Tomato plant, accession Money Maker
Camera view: vertical (180 deg); turntable rotation: 0 degrees
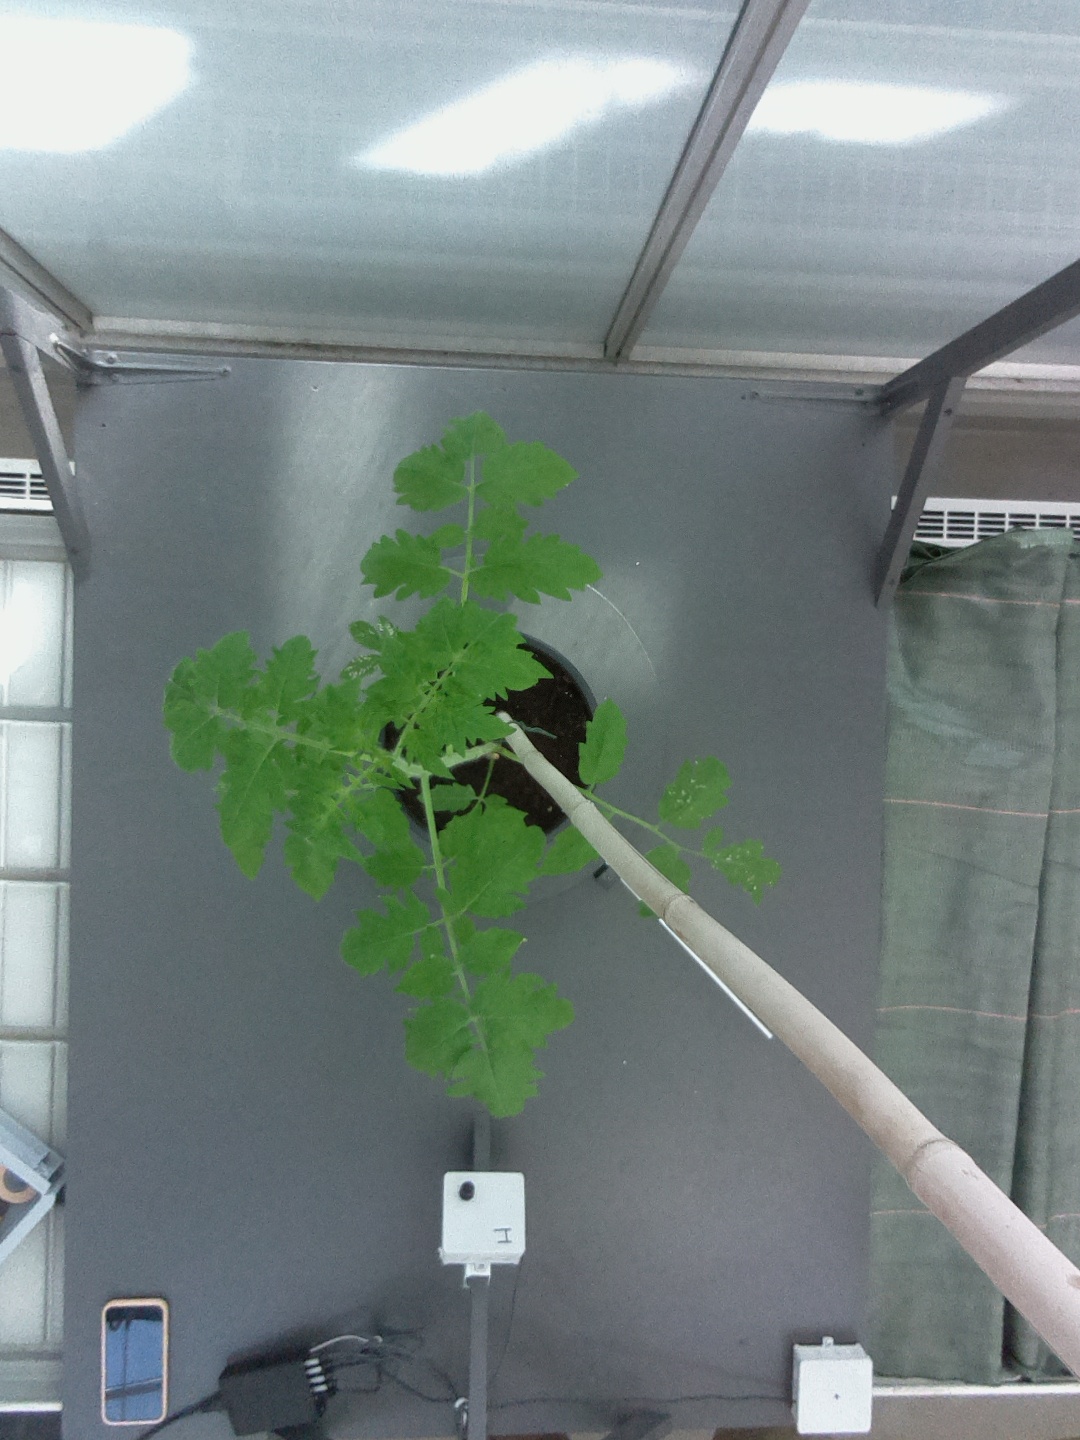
BBCH growth stage 14: 8 of true leaves visible